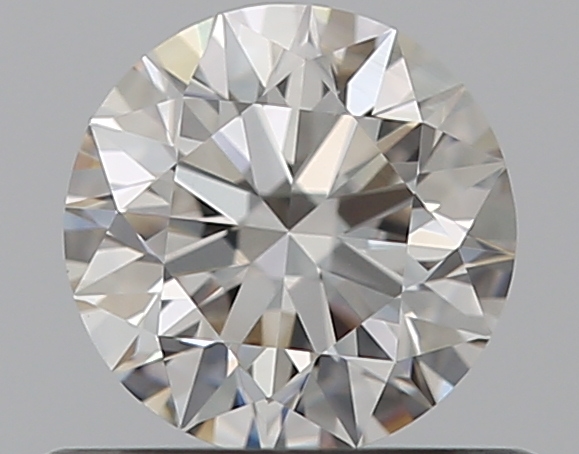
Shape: round
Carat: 0.52
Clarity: VVS2
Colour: H
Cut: EX
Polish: EX
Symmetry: EX
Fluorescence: N
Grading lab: GIA
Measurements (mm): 5.11 x 5.15 x 3.21